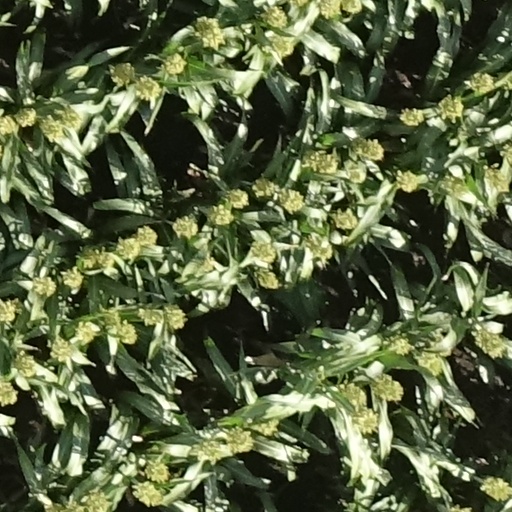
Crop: sorghum